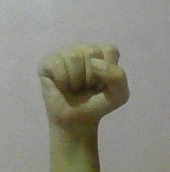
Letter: saad